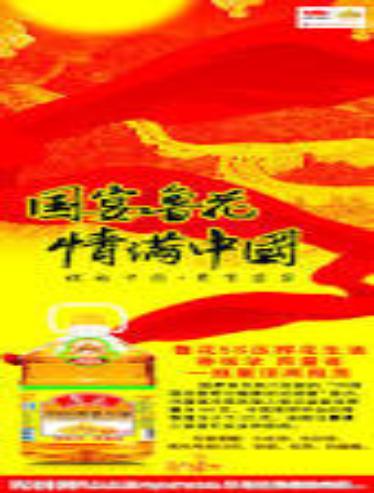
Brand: luhua
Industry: Food